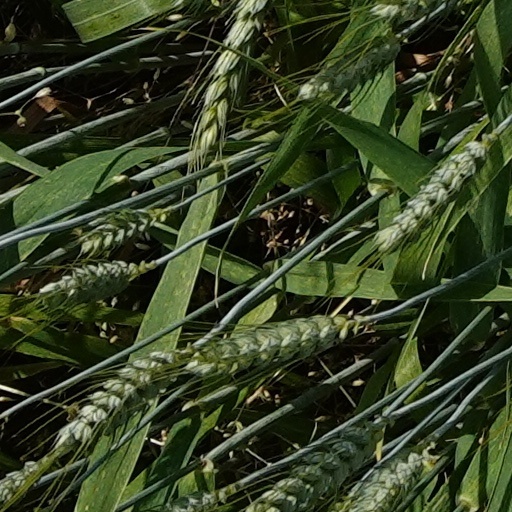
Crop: wheat